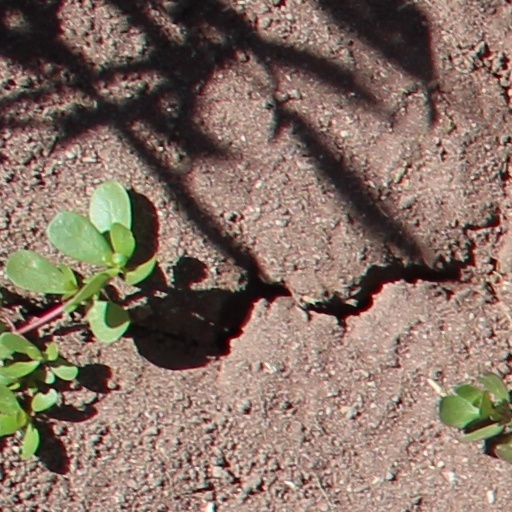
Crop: wheat